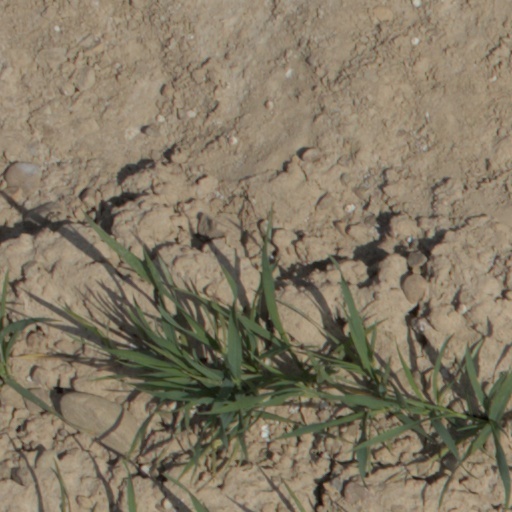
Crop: wheat